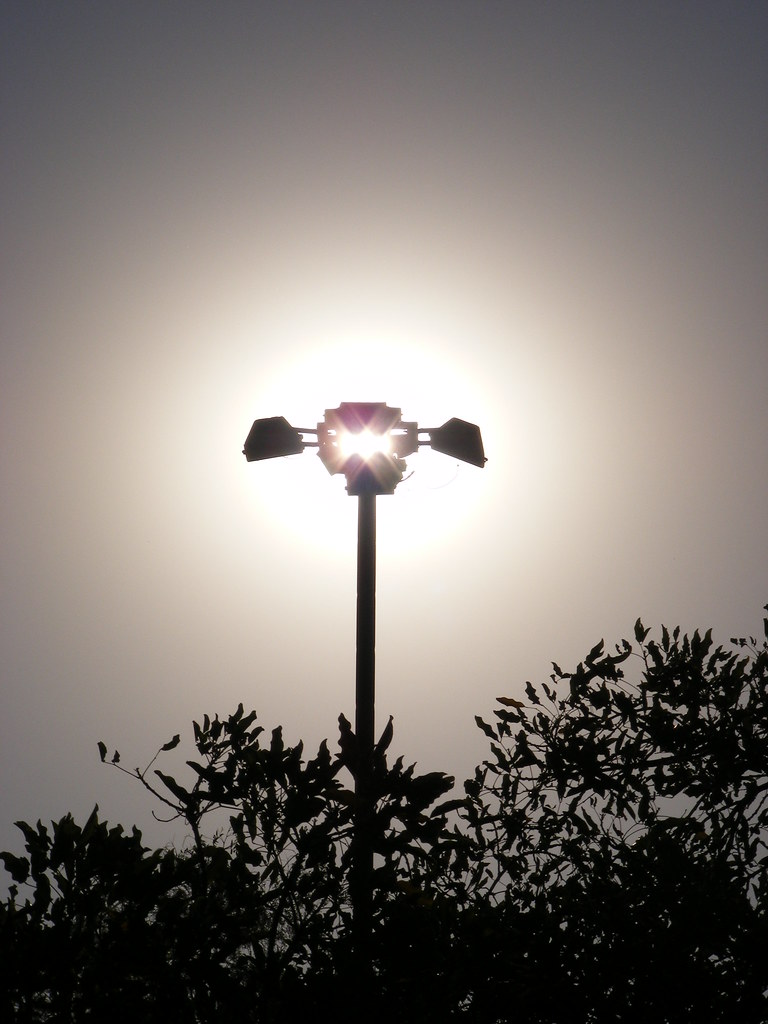
Fire: no
Smoke: no